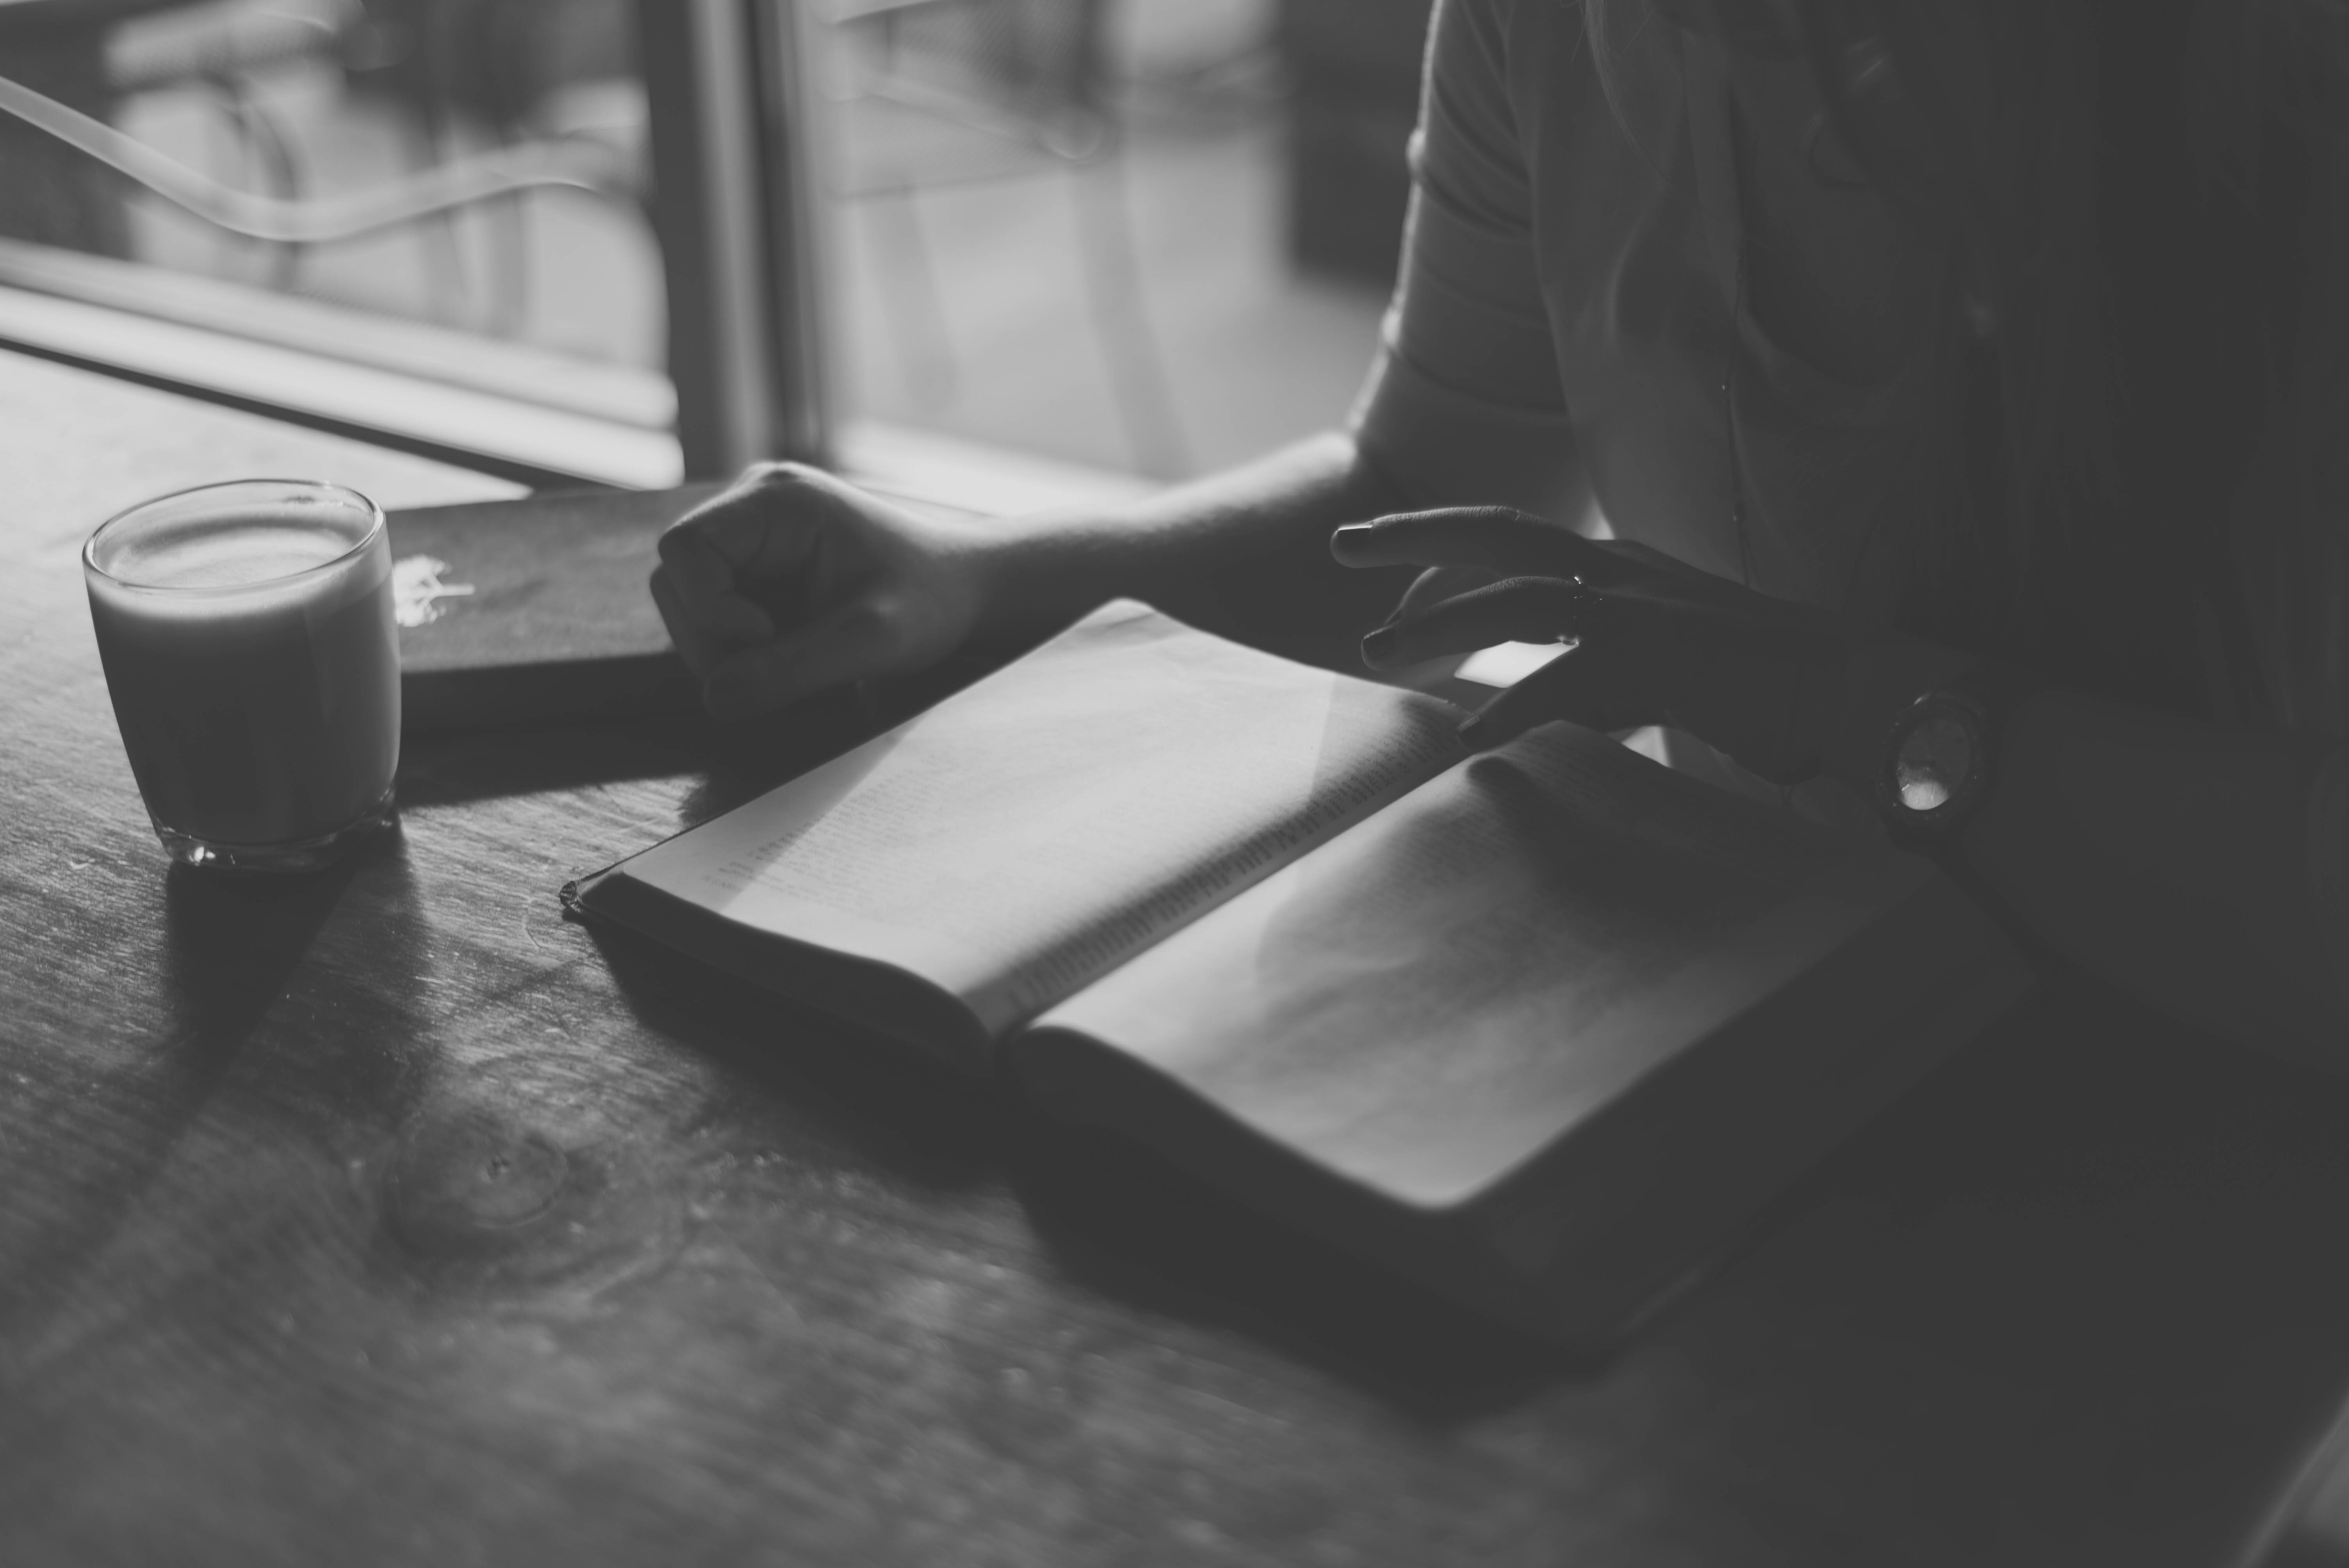
book, light, black and white, white, photography, morning, glass, reading, journal, drink, darkness, black, monochrome, milk, bible, photograph, image, shape, monochrome photography, film noir, devotional